John T. Hayward

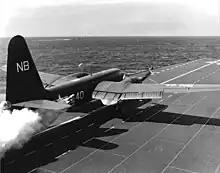
A P2V takes off from using JATO on 21 April 1950

After World War II, the US Navy sought to acquire a nuclear strike capability, and the Deputy Chief of Naval Operations for Air, Rear Admiral Arthur W. Radford wanted them to operate from aircraft carriers. There were practical problems with this. Nuclear weapons at that time were bulky and required a large aircraft to carry them. After Operation Crossroads, Radford asked Hayward if the Navy had such an aircraft, and Hayward suggested modifying the Lockheed P2V Neptune for carrier operations using jet-assisted takeoff (JATO) rocket boosters. It was an interim solution, as it a could not carry a Fat Man, but only the smaller Little Boy bomb; it could only be operated by the large "Midway" class aircraft carriers, which still had to be modified for the task; and initially had no tailhook, so it was unable to land on a carrier, and a mission would have to end with it either landing at a land base or ditching at sea.